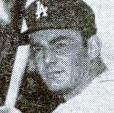
Age: 23